It's Geek 2 Me

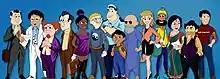
Cast of Characters.

The diverse and colorful characters who star in the cartoon were inspired by real people that Cleetus worked with during his professional stints in India, Hong Kong and the US.